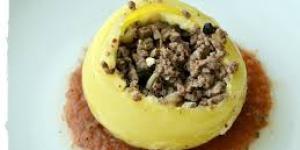
queso de bola holandes relleno